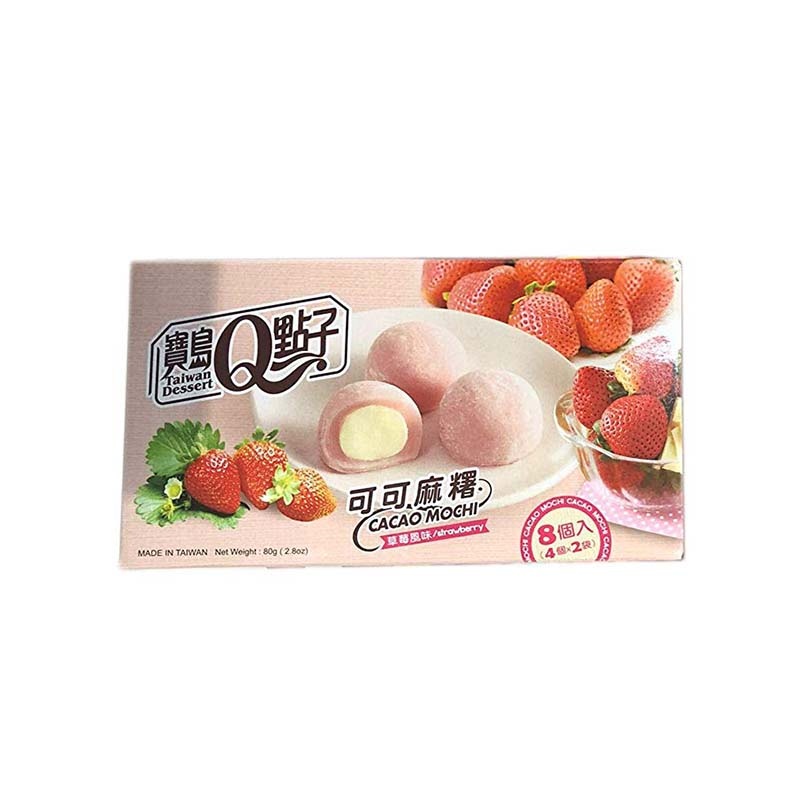
Taiwan Dessert Mico Mochi Strawberry Flavor 80g
Der Taiwan Dessert Mico Mochi Strawberry Flavor (80g) ist ein köstlicher Mochi-Snack, der weichen, klebrigen Reis mit einer cremigen Erdbeerfüllung kombiniert. Der zarte Mochi sorgt für ein einzigartiges Geschmackserlebnis, das die Süße der Erdbeeren perfekt zur Geltung bringt. Ideal für Liebhaber von asiatischen Desserts oder für alle, die einen fruchtig-süßen Snack genießen möchten. Perfekt für zwischendurch oder als süße Belohnung!
Brand: American Bakery 24
Category: Food, Beverages & Tobacco > Food Items > Snack Foods > Sticky Rice Cakes